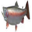
Label: trout